Jimmy McLaughlin (American soccer)

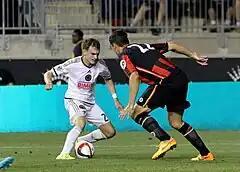
McLaughlin facing AFC Bournemouth defender Elliott Ward in 2015

He made his MLS debut on October 24, 2012, coming on as a sub for Danny Cruz in the 73rd minute during a 1–2 loss against Sporting Kansas City.